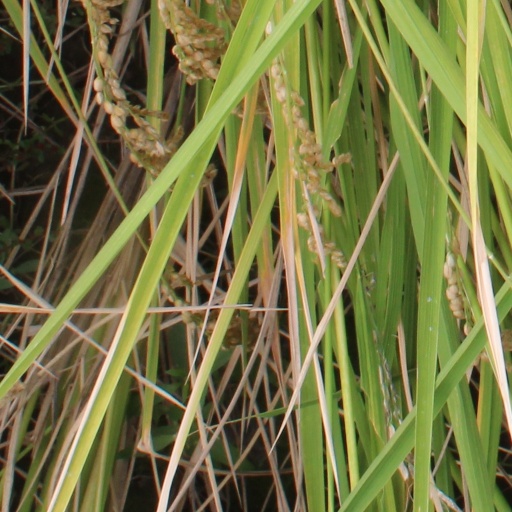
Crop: rice